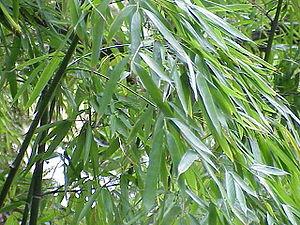
Le Phyllostachys aurea est une espèce de bambou appartenant au genre Phyllostachys. Originaire de la Chine, il a été introduit il y a fort longtemps au Japon et à Formose.